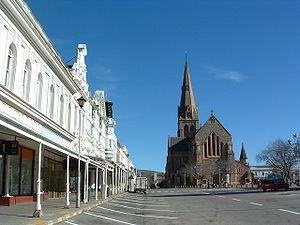
Cathédrale Saint Michael et Saint George sur Church Square à Grahamstown.
Sir George Gilbert Scott, est un architecte anglais. Il fut l'un des architectes les plus prolifiques qu'a produit le Royaume-Uni ayant construit, rénové ou agrandi pas moins de 800 édifices principalement religieux.
Grahamstown, également appelée Makhanda, est une ville d'Afrique du Sud située dans la province du Cap-Oriental. Surnommée la ville des Saints à cause de sa quarantaine d'églises ou encore GOG, elle est aussi le siège de l'Université Rhodes.